Naoomal Jeoomal

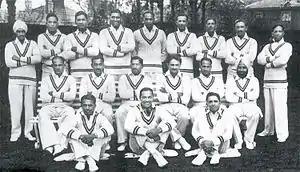
1932 Indian Test Cricket team

Naoomal Jeoomal Makhija (17 April 1904 – 28 July 1980) was an Indian cricketer, who was India's first opening batsman in Test cricket.